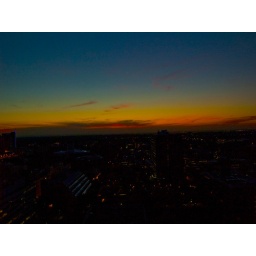
this was taken around 7:10 in the morning from the 19th floor of the BOE building in Sacramento